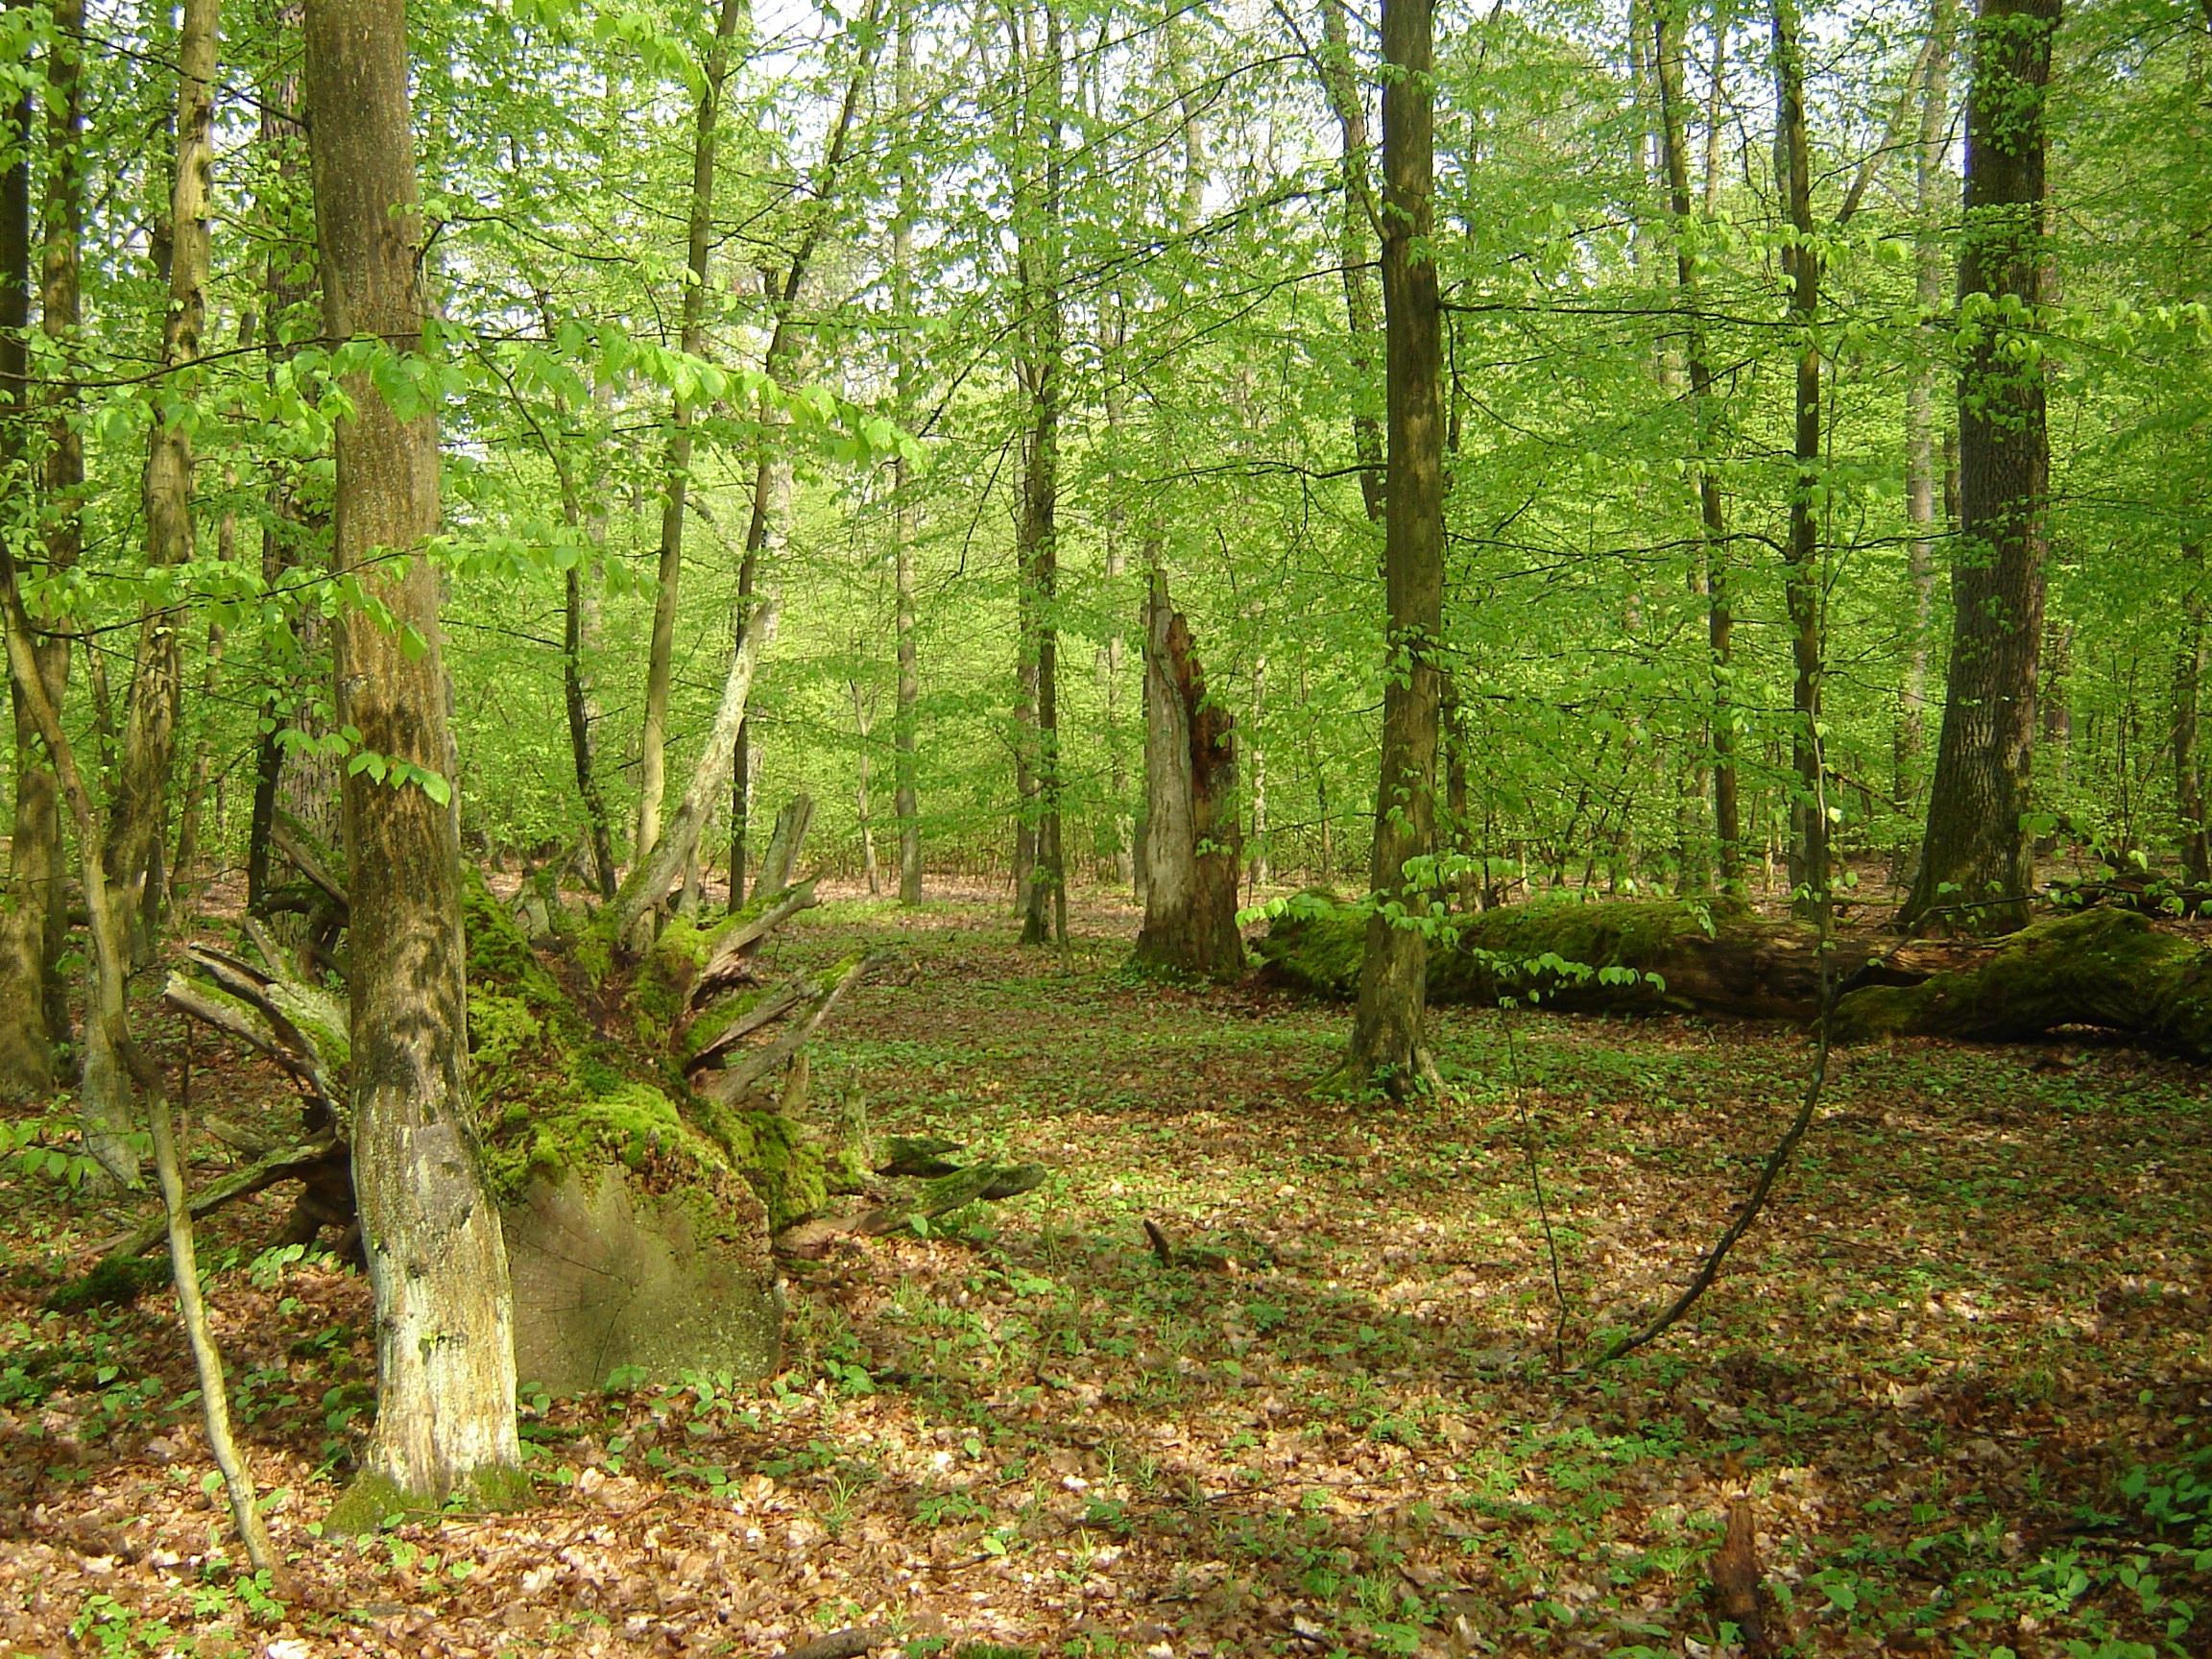
tree, forest, wilderness, plant, trail, meadow, moss, dry, spring, green, vegetation, rainforest, deciduous, wetland, grove, woodland, habitat, ecosystem, old tree, nature reserve, biome, old growth forest, natural environment, geographical feature, temperate broadleaf and mixed forest, temperate coniferous forest, riparian forest